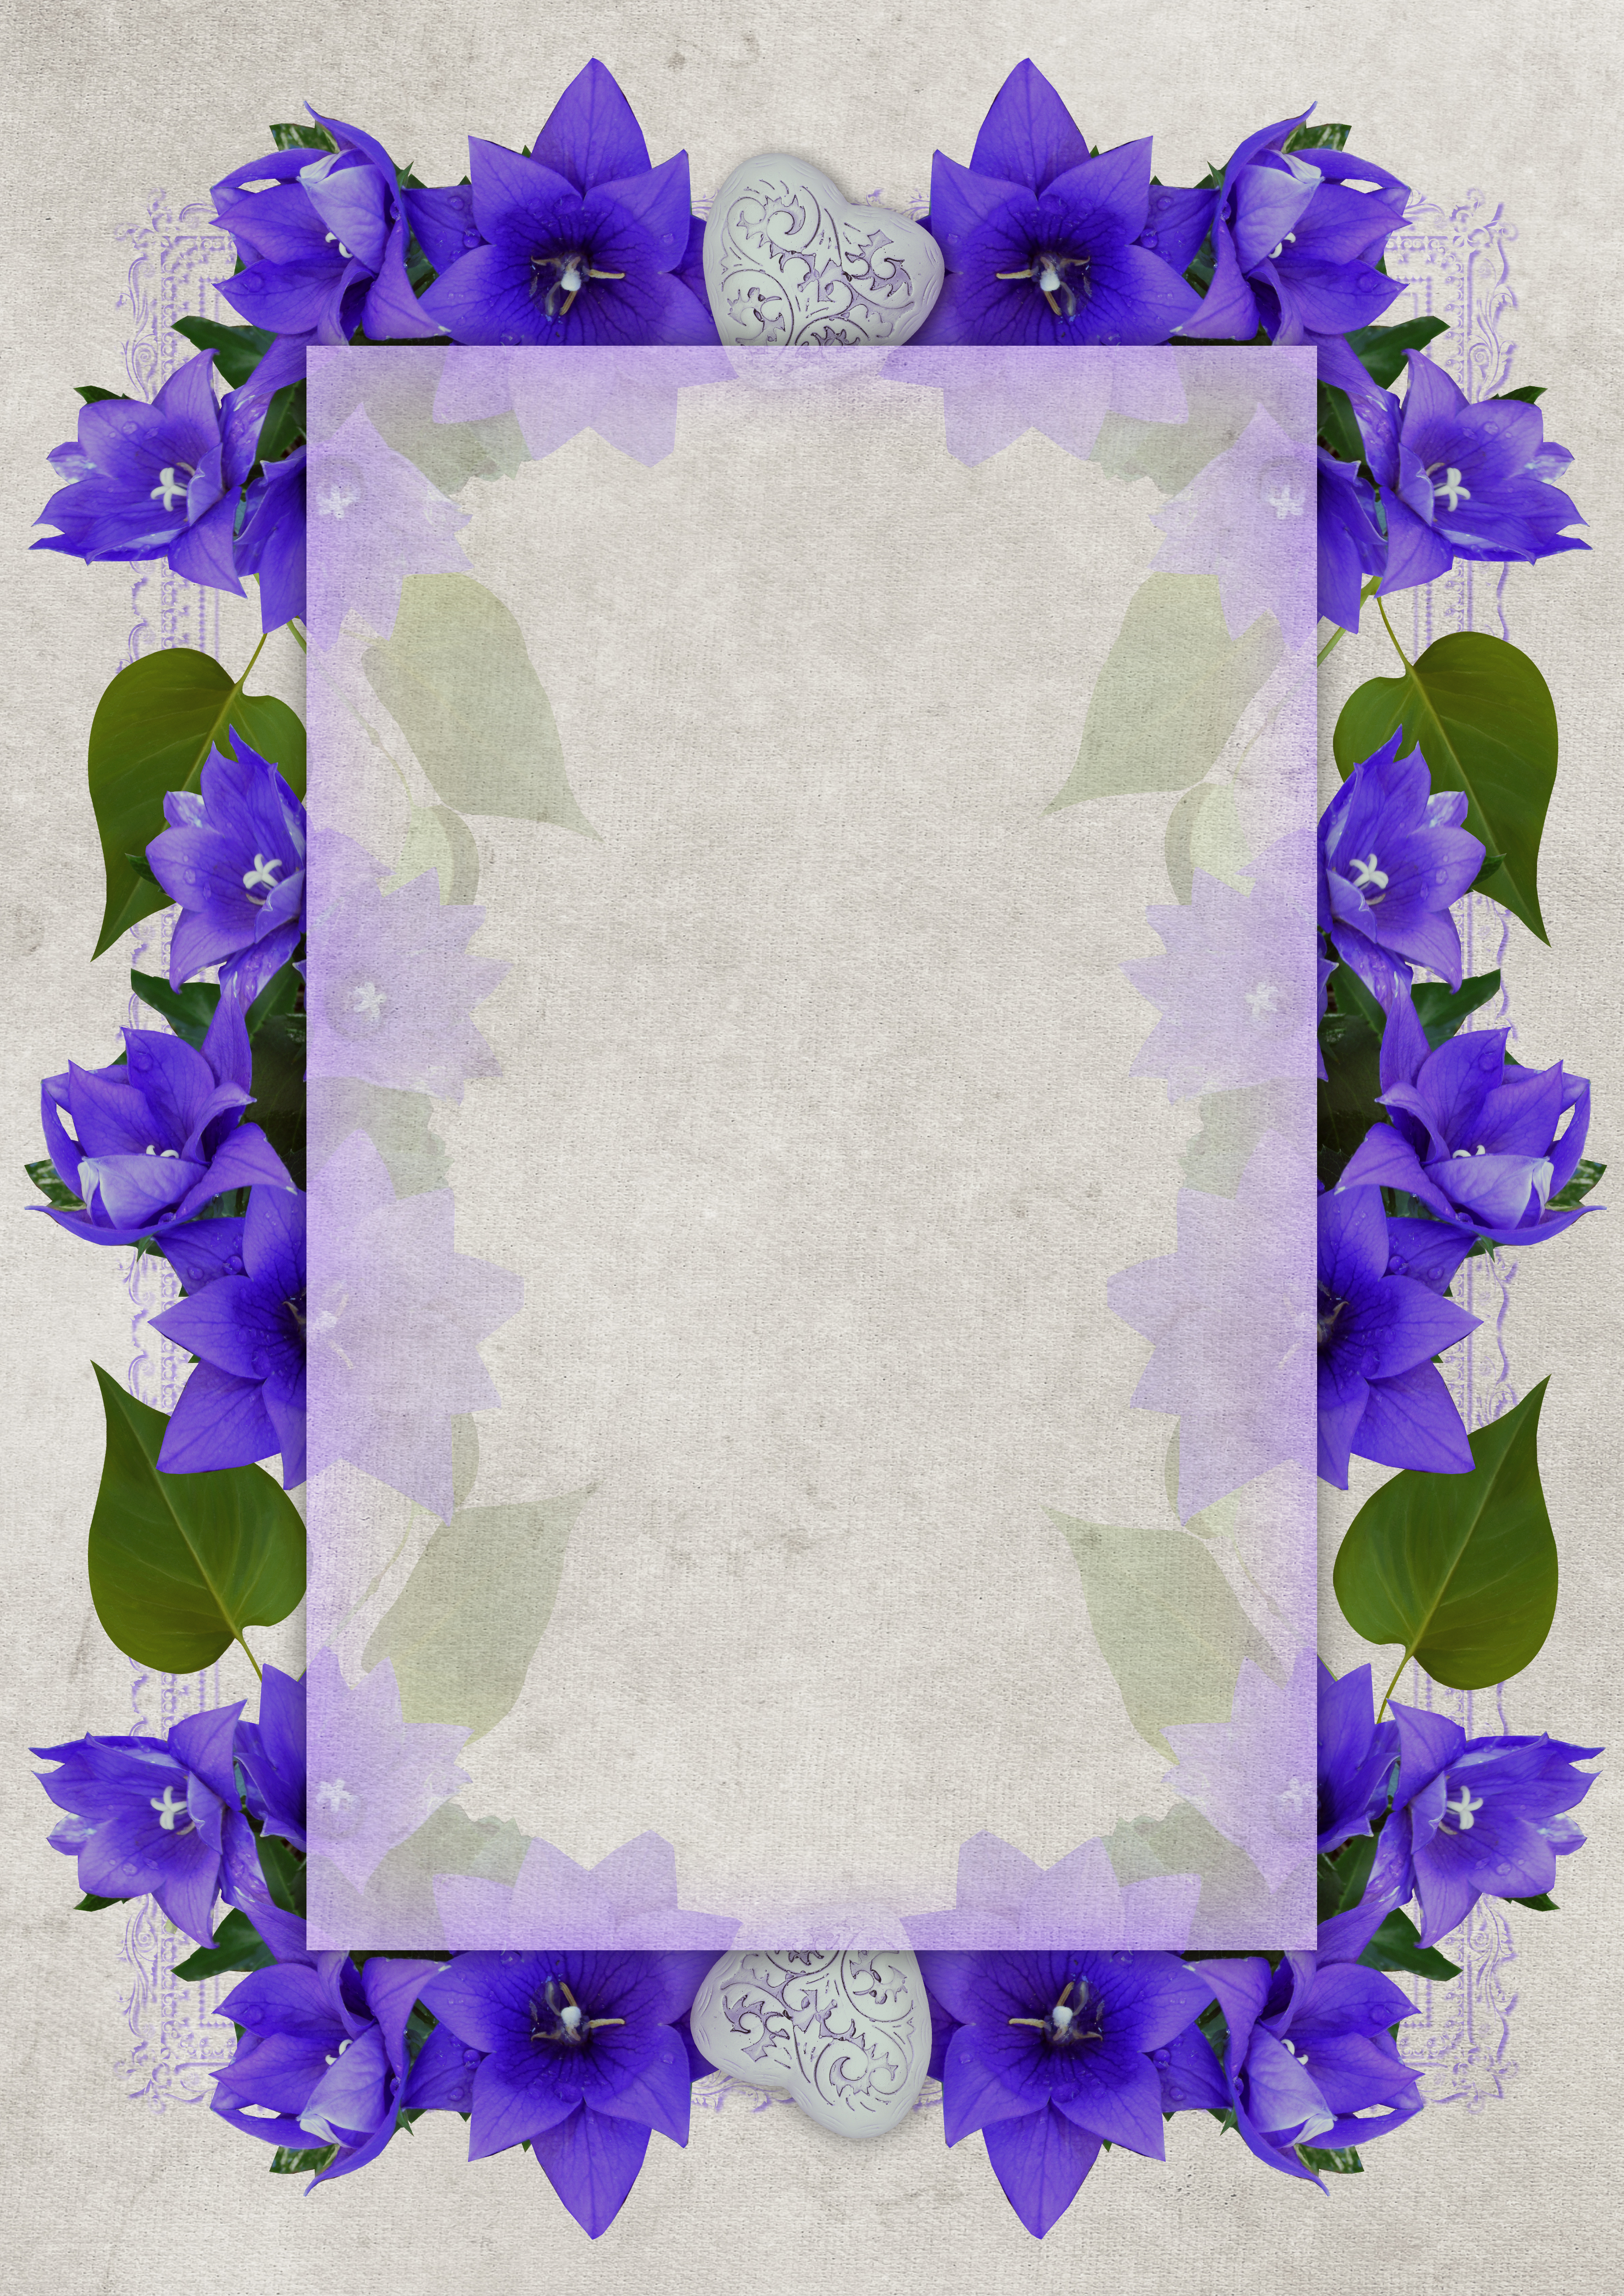
flowers, frame, design, text space, floral, invitation, modern, wedding, card, greeting card, empty, decorated, purple, paper, decorative, congratulations, postcard, romantic, background, blue, flower, violet, lilac, cobalt blue, lavender, petal, picture frame, flower arranging, floral design, violet family, flowering plant, floristry